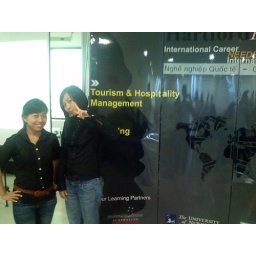
girls in black